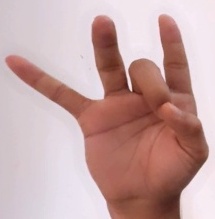
ASL sign: 8